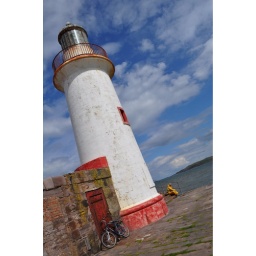
A rustic light house up in the lake district